Combles

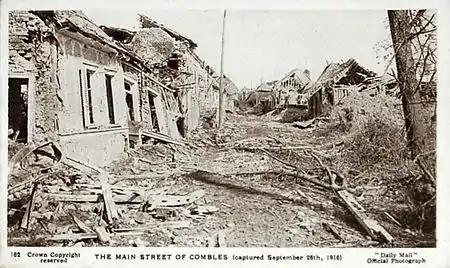
Combles after its capture in 1916 by British and French troops

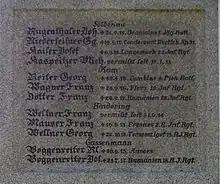
Söldenau war memorial (Ortenburg, Germany); among the dead is Georg Reiter, killed at Combles on 30 April 1916

Combles was the operations centre for the battle of Bapaume during the Franco-Prussian War of 1870–71.